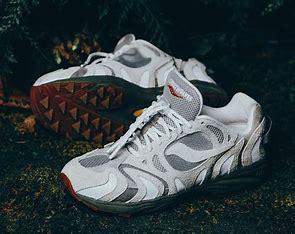
Brand: Saucony
Model: Azura